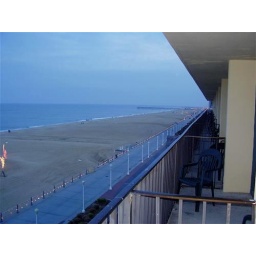
balcony faceing the beach in virginia beach.